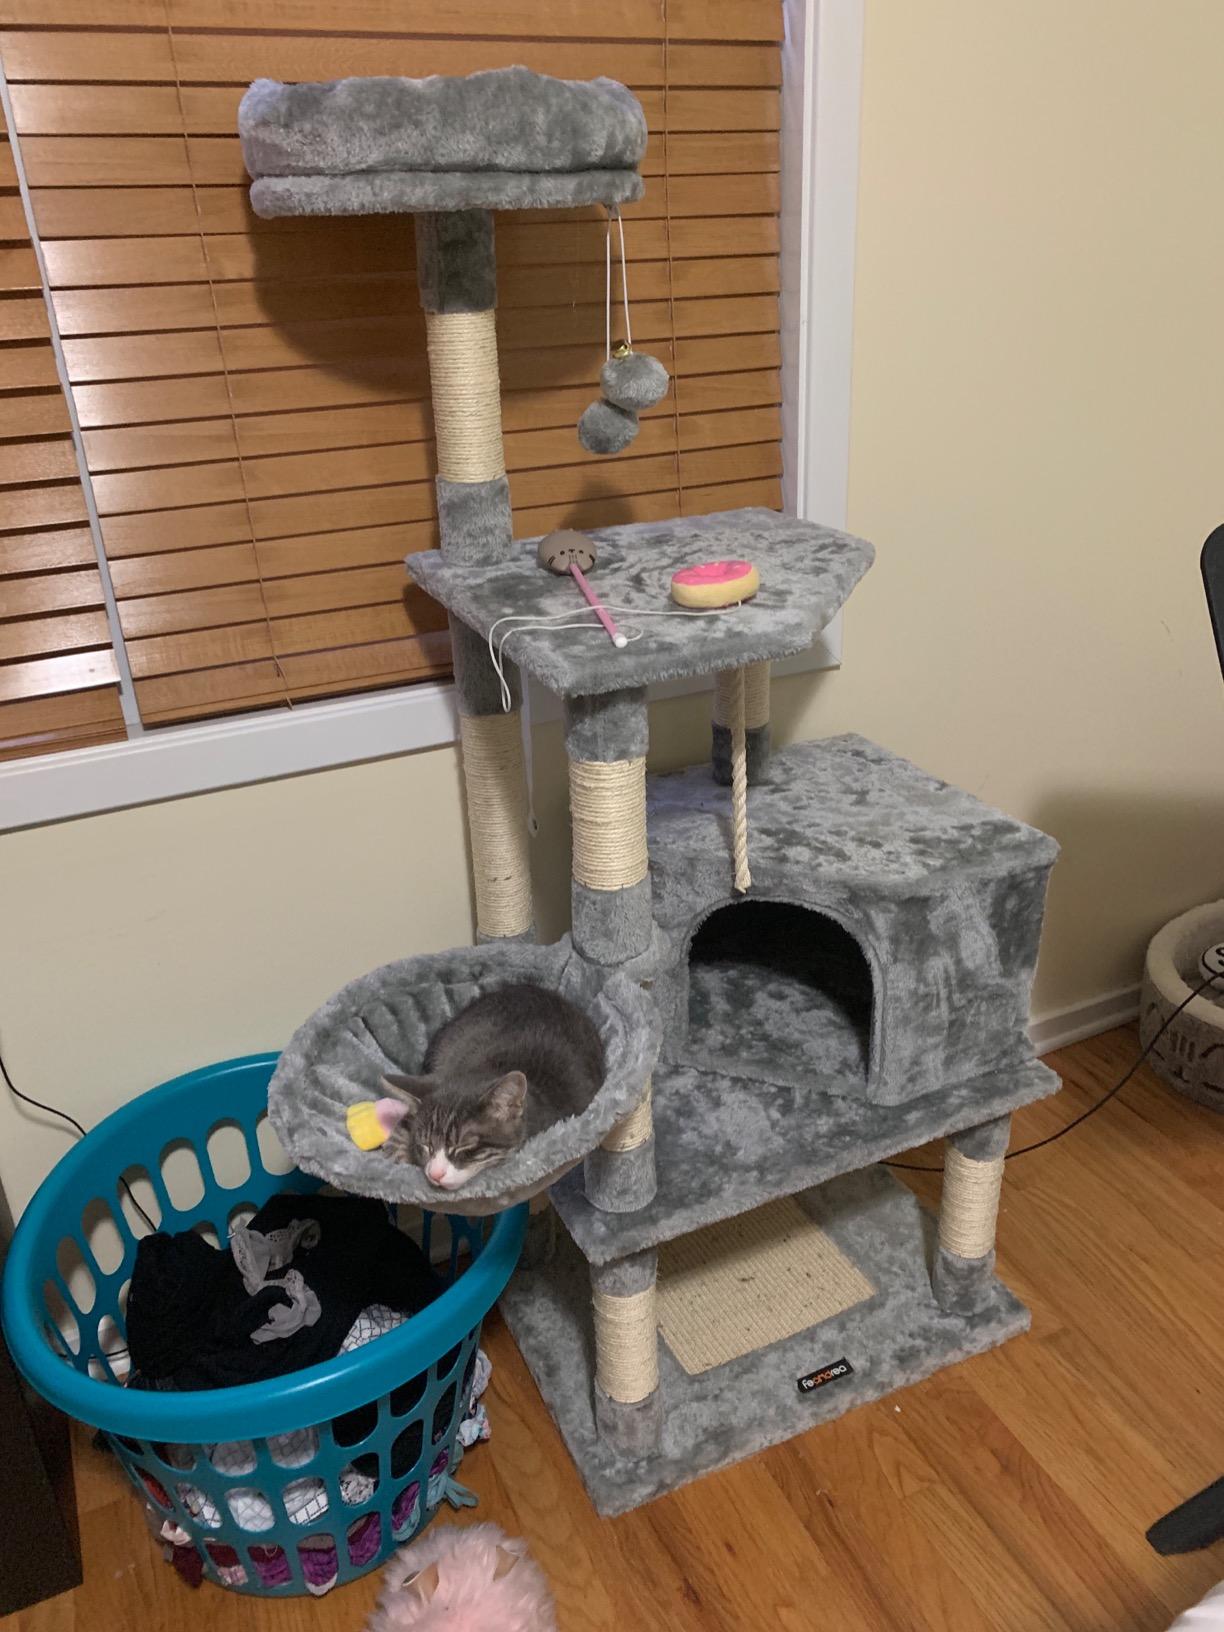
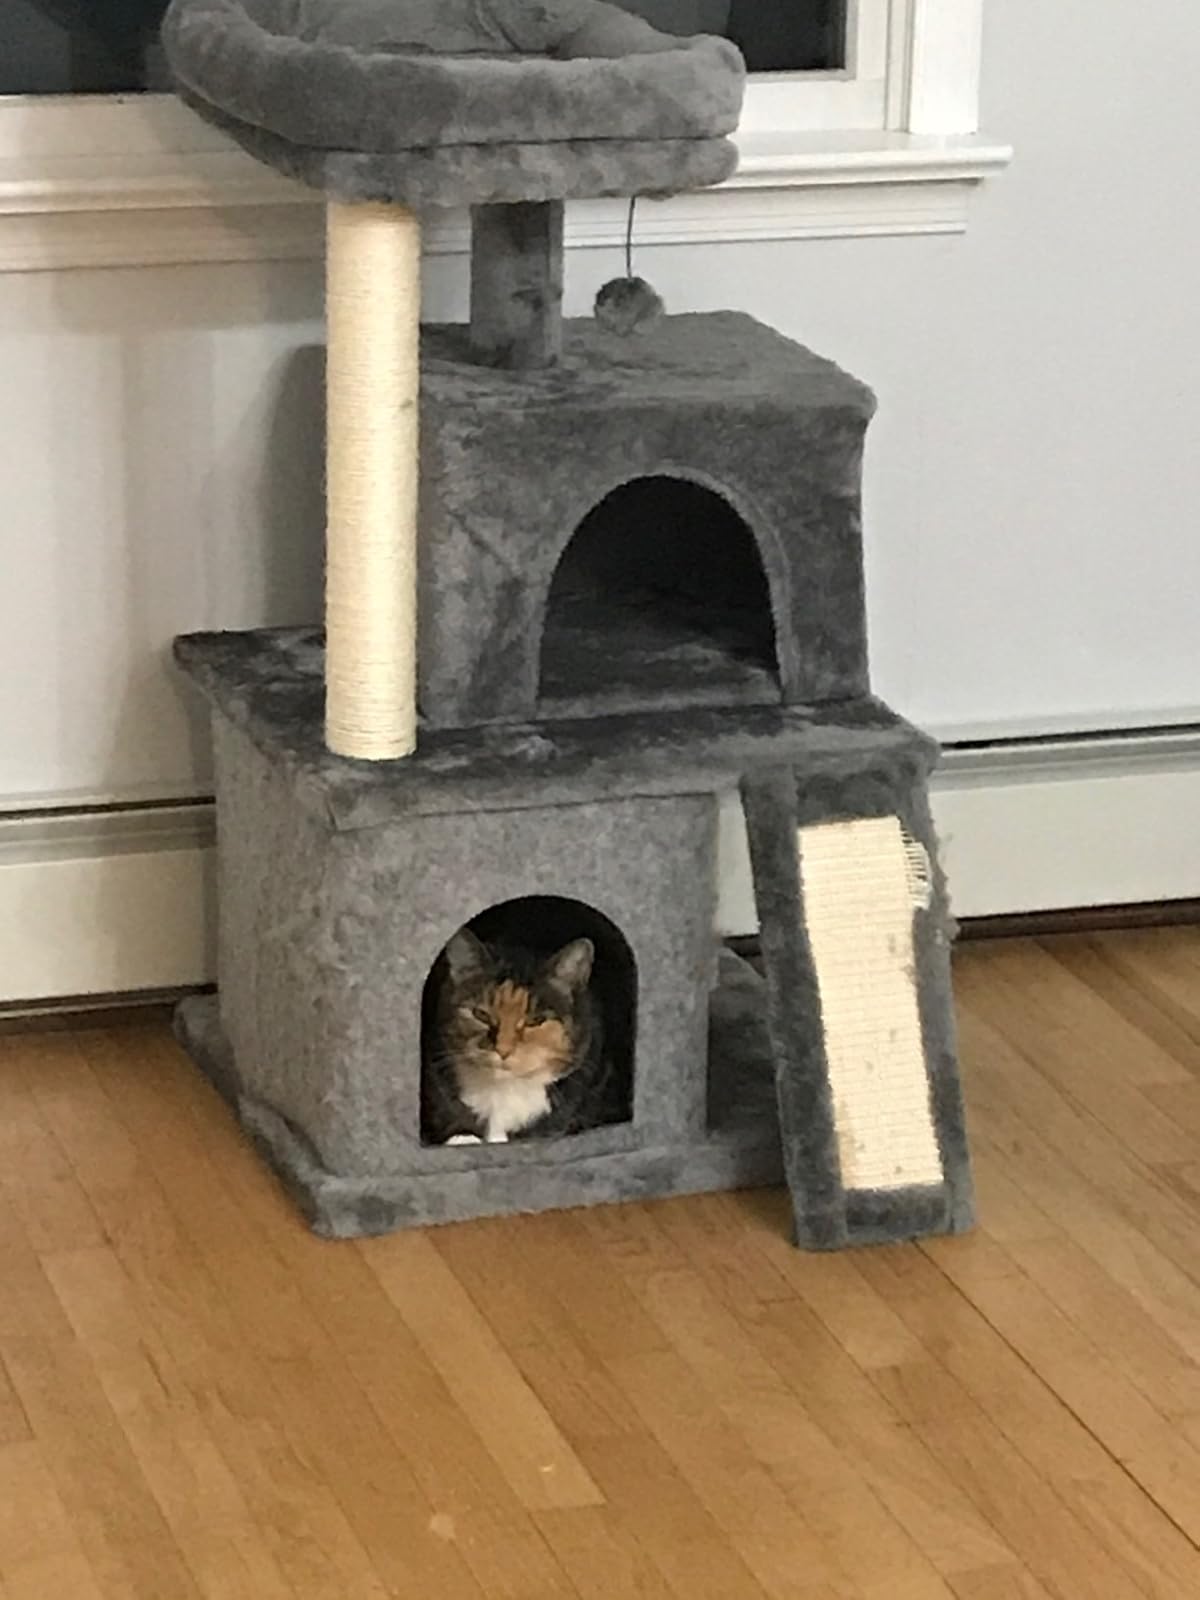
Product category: items_cat tree
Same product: no